Houston Hall (University of Pennsylvania)

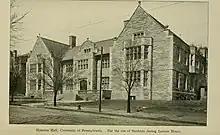
Photograph of Houston Hall taken in 1896, the year it opened.

The idea of a student union – a clubhouse or activities center for students – was first established at Oxford University in 1823. Houston Hall was based on the models of the Cambridge University and Oxford University Unions.